List of automobiles known for negative reception

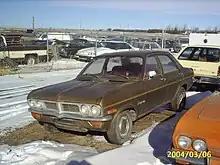
Vauxhall Viva Firenza, Canadian model

In the 1960s, General Motors Canada began importing compact Vauxhall models from the United Kingdom to compete with popular imported compacts like the Volkswagen Beetle and Toyota Corolla. The Vauxhall HC Viva was renamed the "Firenza" in the Canadian market in response to the previous generation's quality problems, and to hide its British origins. The Firenza was plagued with quality problems, compounded by a lack of spare parts due to the frequent UK labor strikes at the time. Common Firenza problems included brake failure and engine fires. In 1972, angry Firenza owners formed the "Dissatisfied Firenza Owners Association" and engaged in public demonstrations to publicize the car's quality problems and demand compensation from General Motors for repair costs and depreciation. The car had become so toxic on the used car market that one-year-old models with low mileage were worth less than a quarter of their MSRP and dealerships refused to take them as trade-ins. Two Firenzas caught fire during a 32-car protest outside of the Canadian House of Commons.